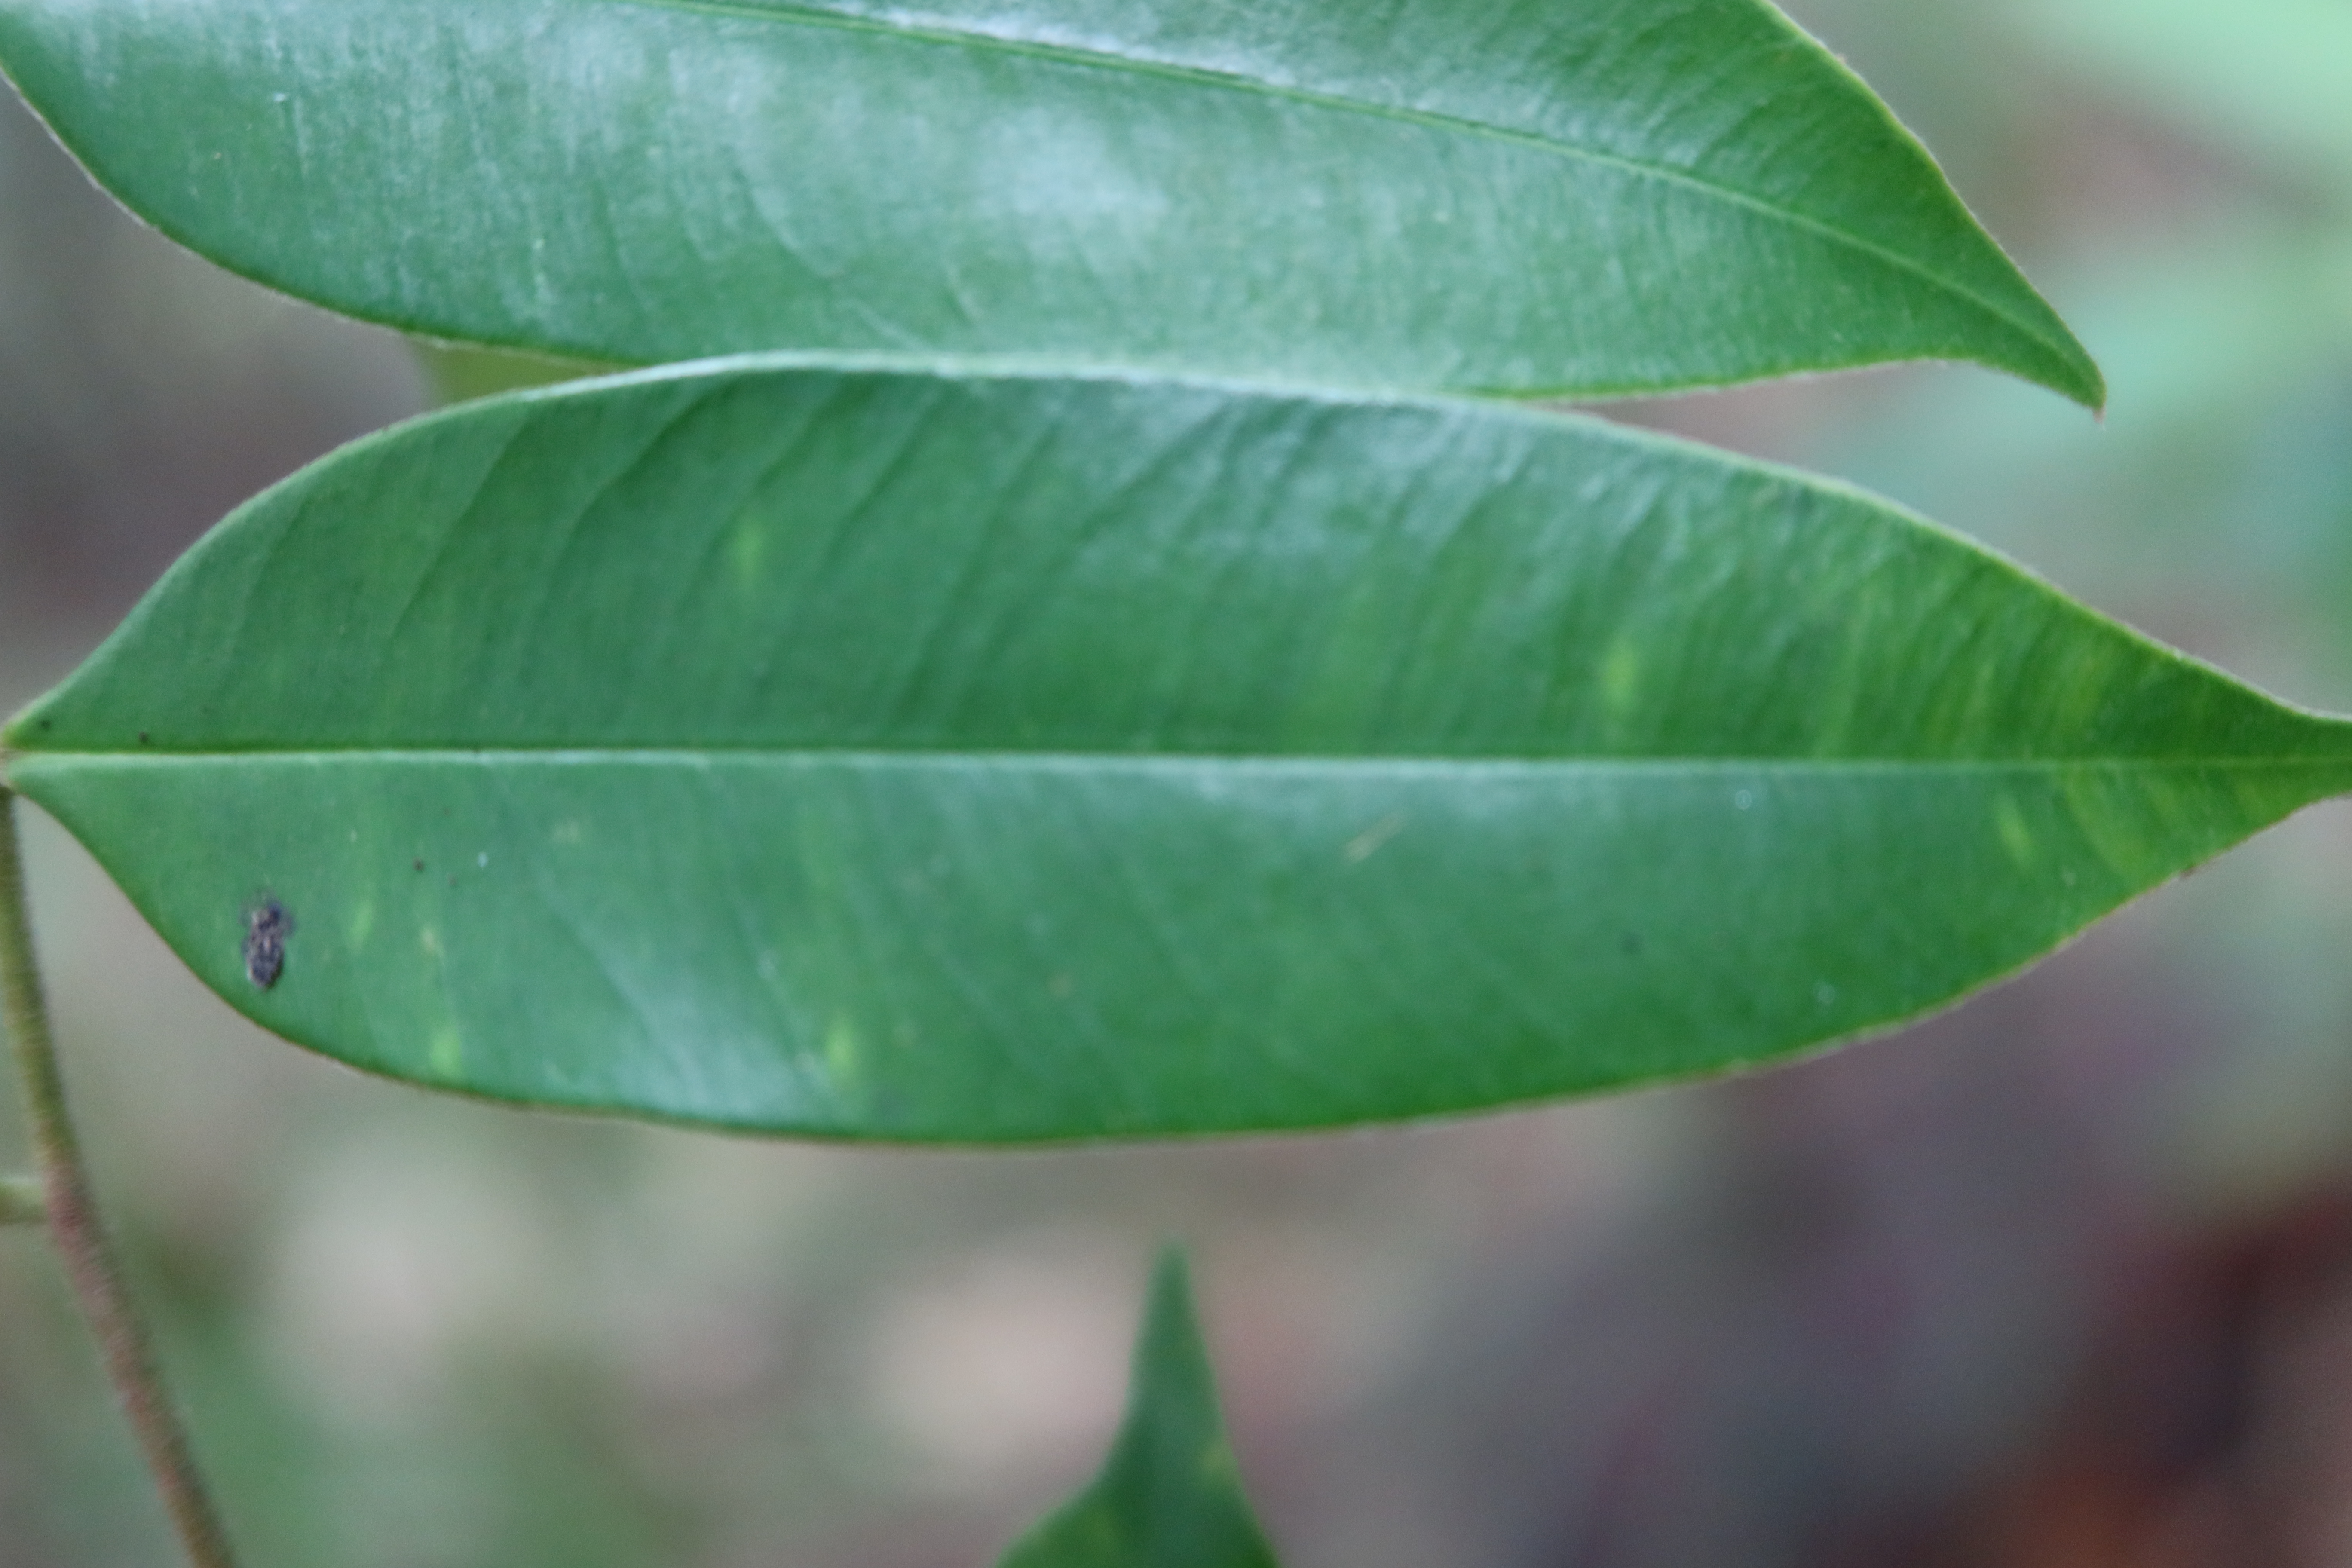
Label: Black spots